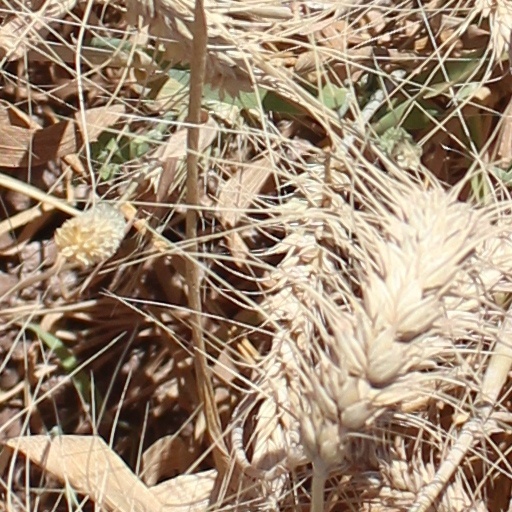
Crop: wheat